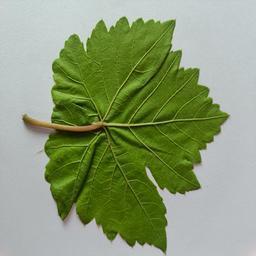
Label: Healthy Leaves